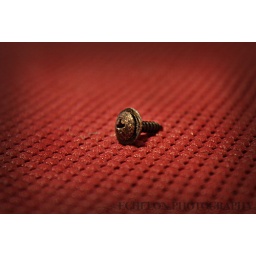
Just sitting around the house taking pictures of random things trying to further my life seen through a lense